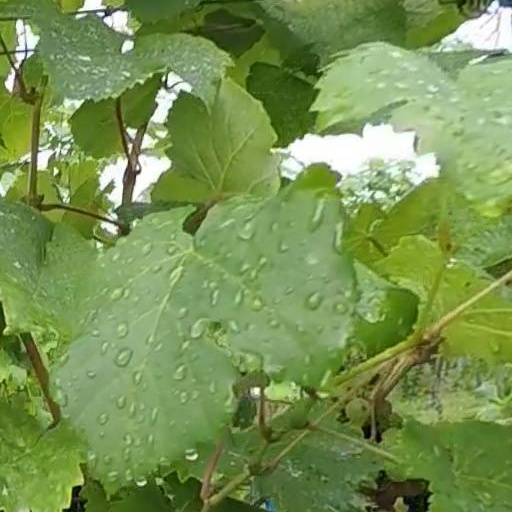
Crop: grape